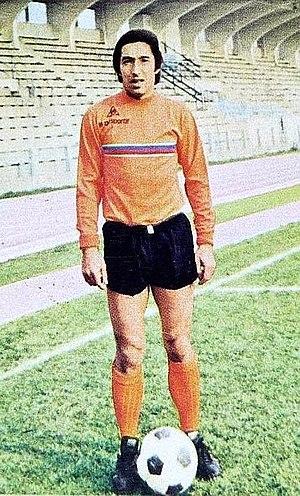
Jean Djorkaeff en 1973 (Paris FC), 'Ageducatifs 1973 - 1974', Panini figurina n°149.
Jean Djorkaeff, né le 27 octobre 1939 à Charvieu, est un footballeur français qui évolue principalement au poste de défenseur de la fin des années 1950 jusqu'au début des années 1970. Il est surnommé « Tchouki ». Son fils Youri a également été footballeur professionnel.